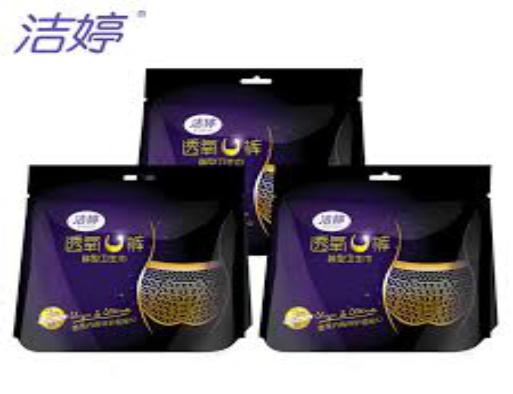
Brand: ladycare
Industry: Necessities